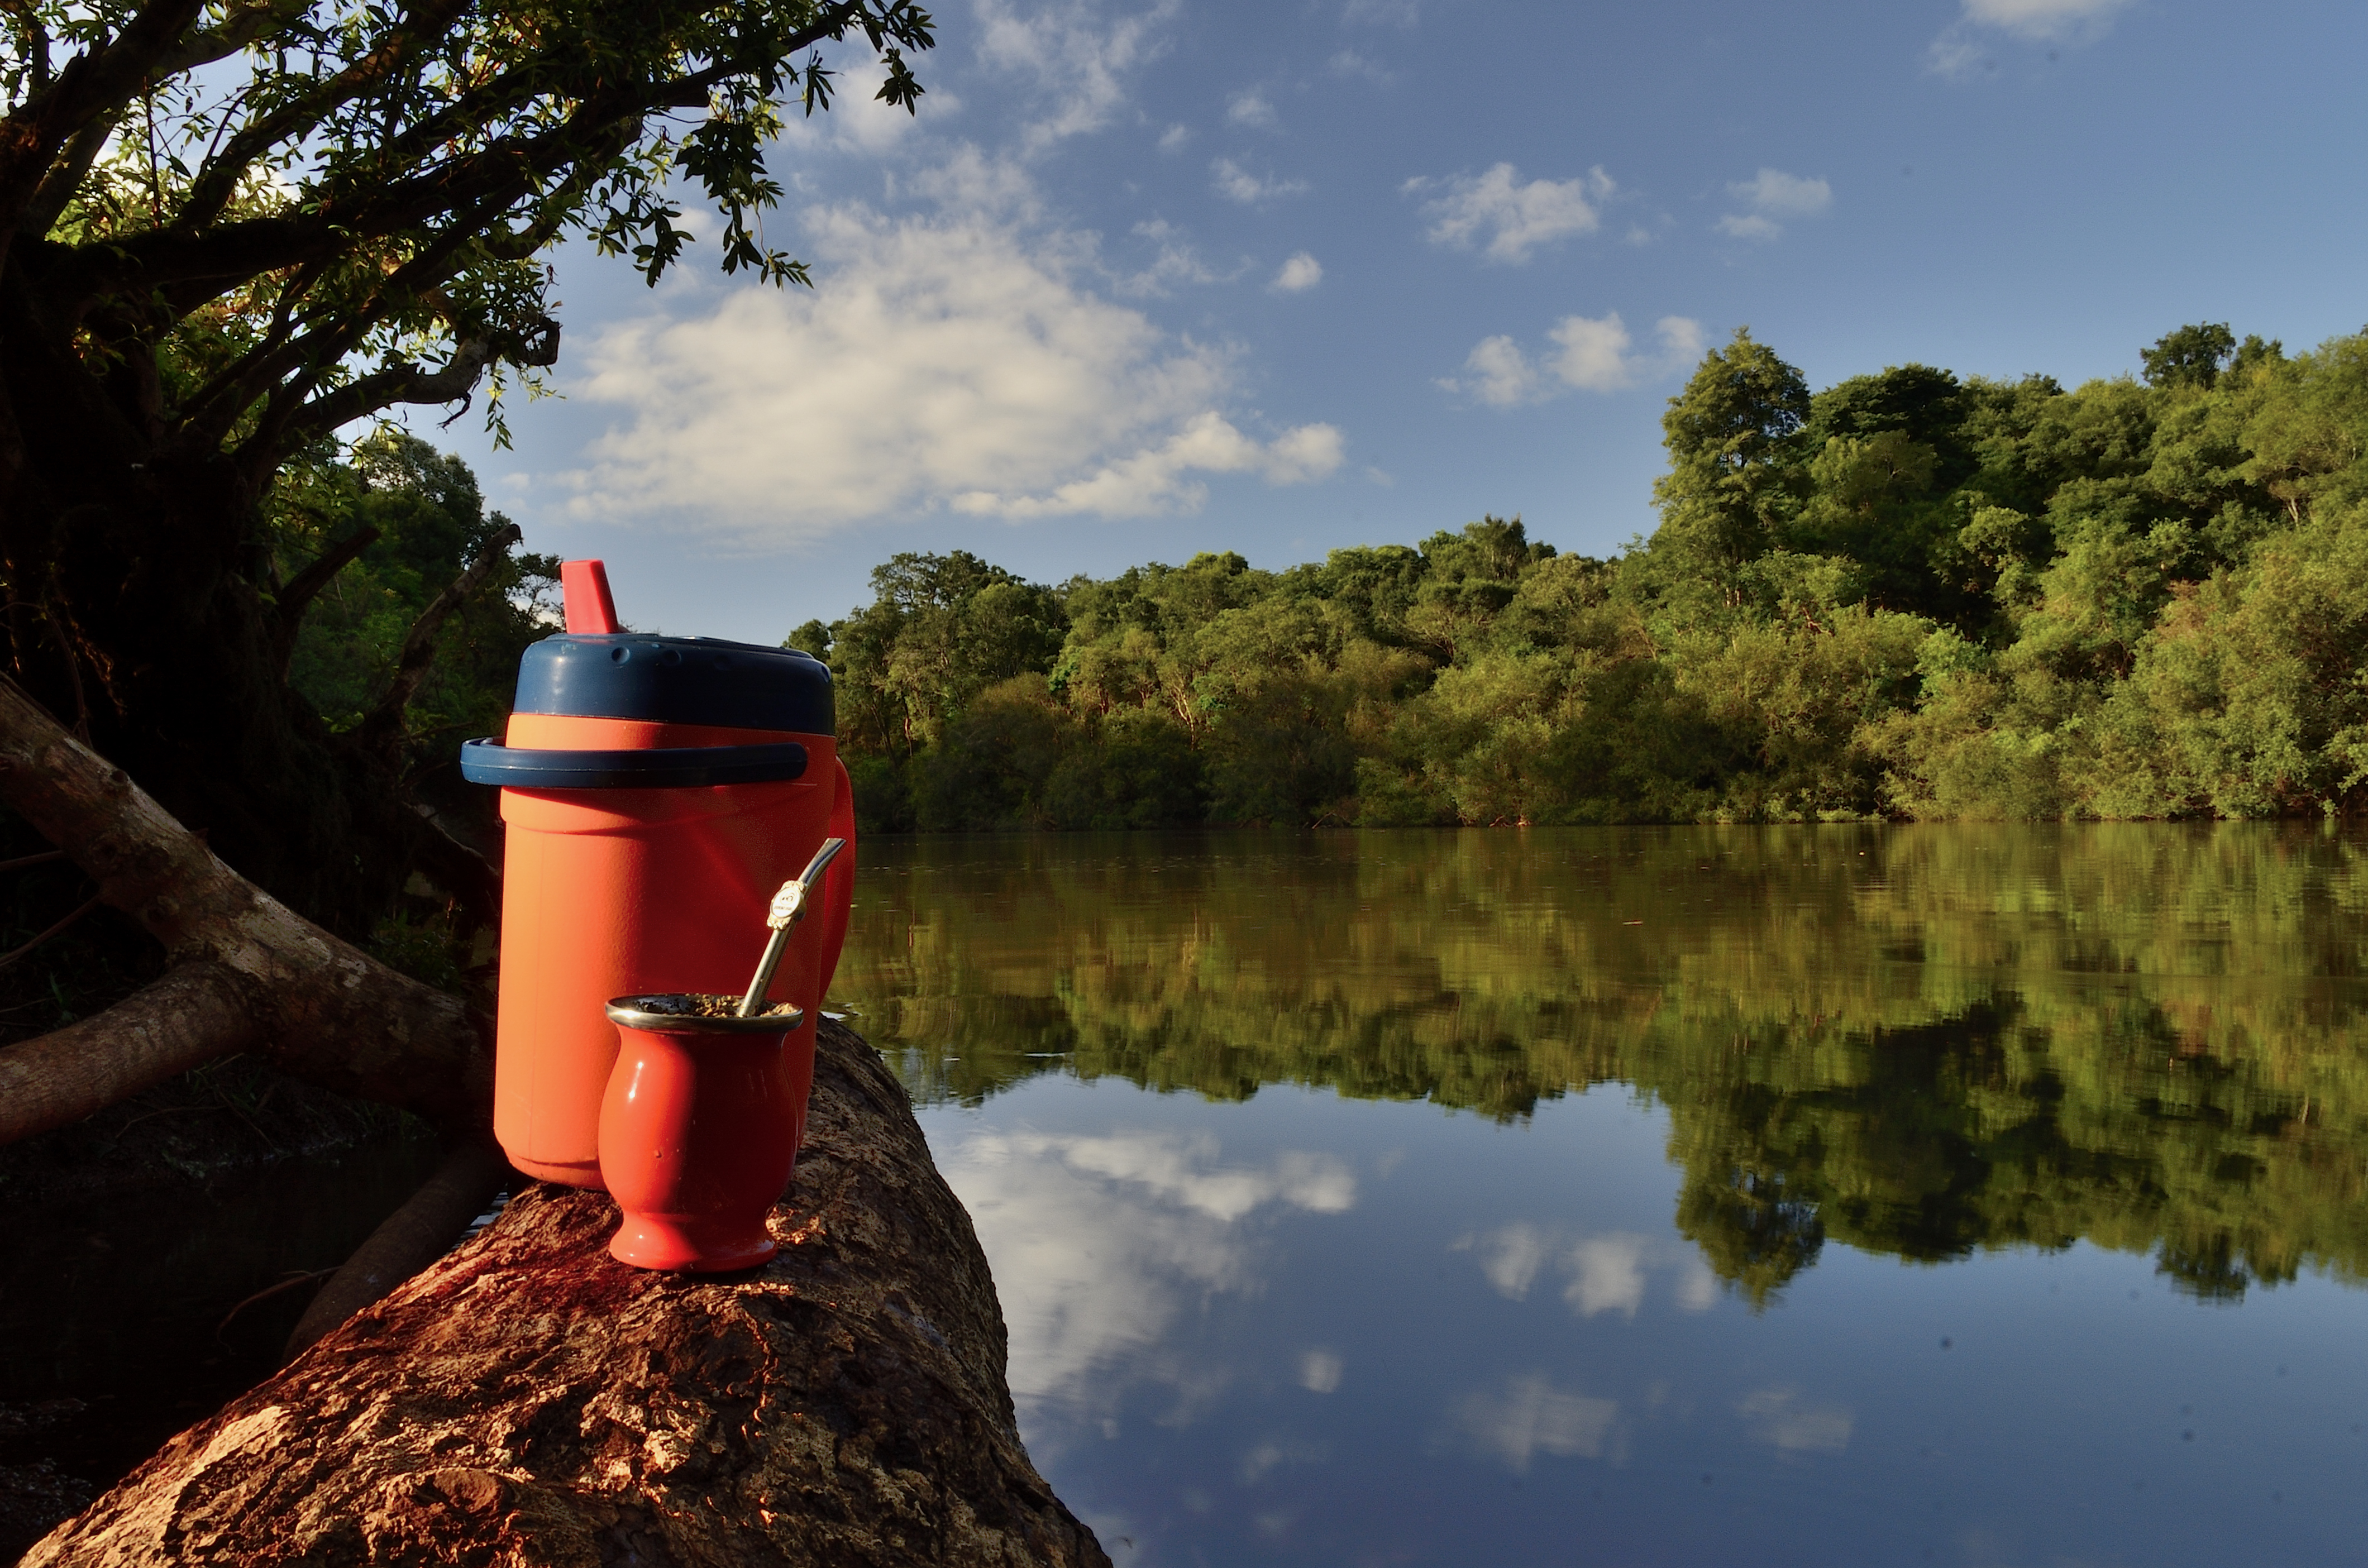
landscape, sea, tree, water, nature, sunlight, lake, river, reflection, autumn, waterway, body of water, reflejo, cielo, mini, balneario, arroyo, verde, eldorado, piray, misiones, mate, yerba, vallehermoso, buendia, bombilla, tronco, terere, trespuentes, rural area, woody plant